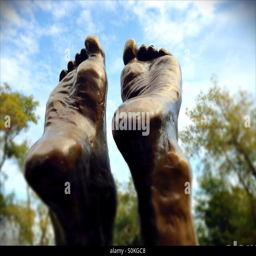
a statue of feet pointing up to the sky